No. 1340 Flight RAF

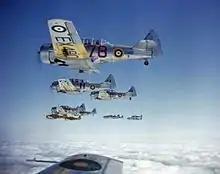
Harvard trainers over Rhodesia 1943

The flight was re-formed on 23 March 1953 as No. 1340 Flight RAF at RAF Thornhill, Gwelo, Southern Rhodesia (now Gweru-Thornhill Air Base, Zimbabwe), in response to the Mau Mau uprising in neighbouring Kenya. The Harvard IIB aircraft came from No. 5 Flying Training School RAF (3rd Formation) based at Thornhill, part of the Rhodesian Air Training Group. The Harvards had been previously temporarily based at No. 4 Flying Training School RAF at RAF Heany, near Bulawayo.